Shanghai Race Club

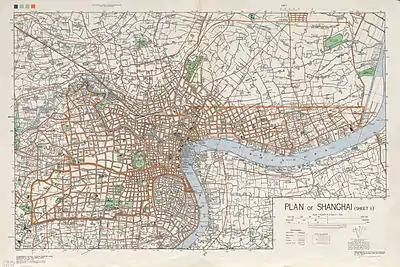
On this map of Shanghai from 1935, the prominent location of the Racecourse is easily discernible as the large round green space in the city centre, to the lower-left of the centre of the map.

From 1862, the Shanghai Race Club was based at the race track it owned in the centre of Shanghai. The grounds later became People's Park and the adjacent People's Square in central Shanghai - which (taken together) are even today still in the shape of the original track. This racetrack, opened in 1862, was the third racecourse owned by the Shanghai Race Club. The turf was described as "smooth as a billiard table".